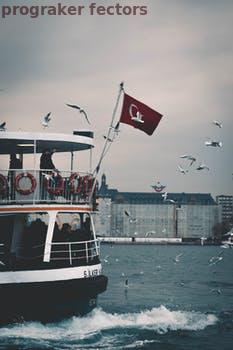
Label: Watermark